Édouard Timbal-Lagrave

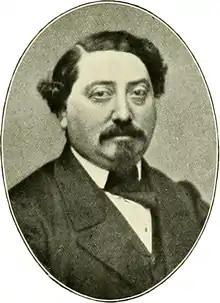

Édouard-Pierre-Marguerite Timbal-Lagrave (4 March 1819, Grisolles – 17 March 1888, Toulouse) was a French pharmacist and botanist. He specialized in the flora of southwestern France, including the Pyrénées and Corbières Massif.